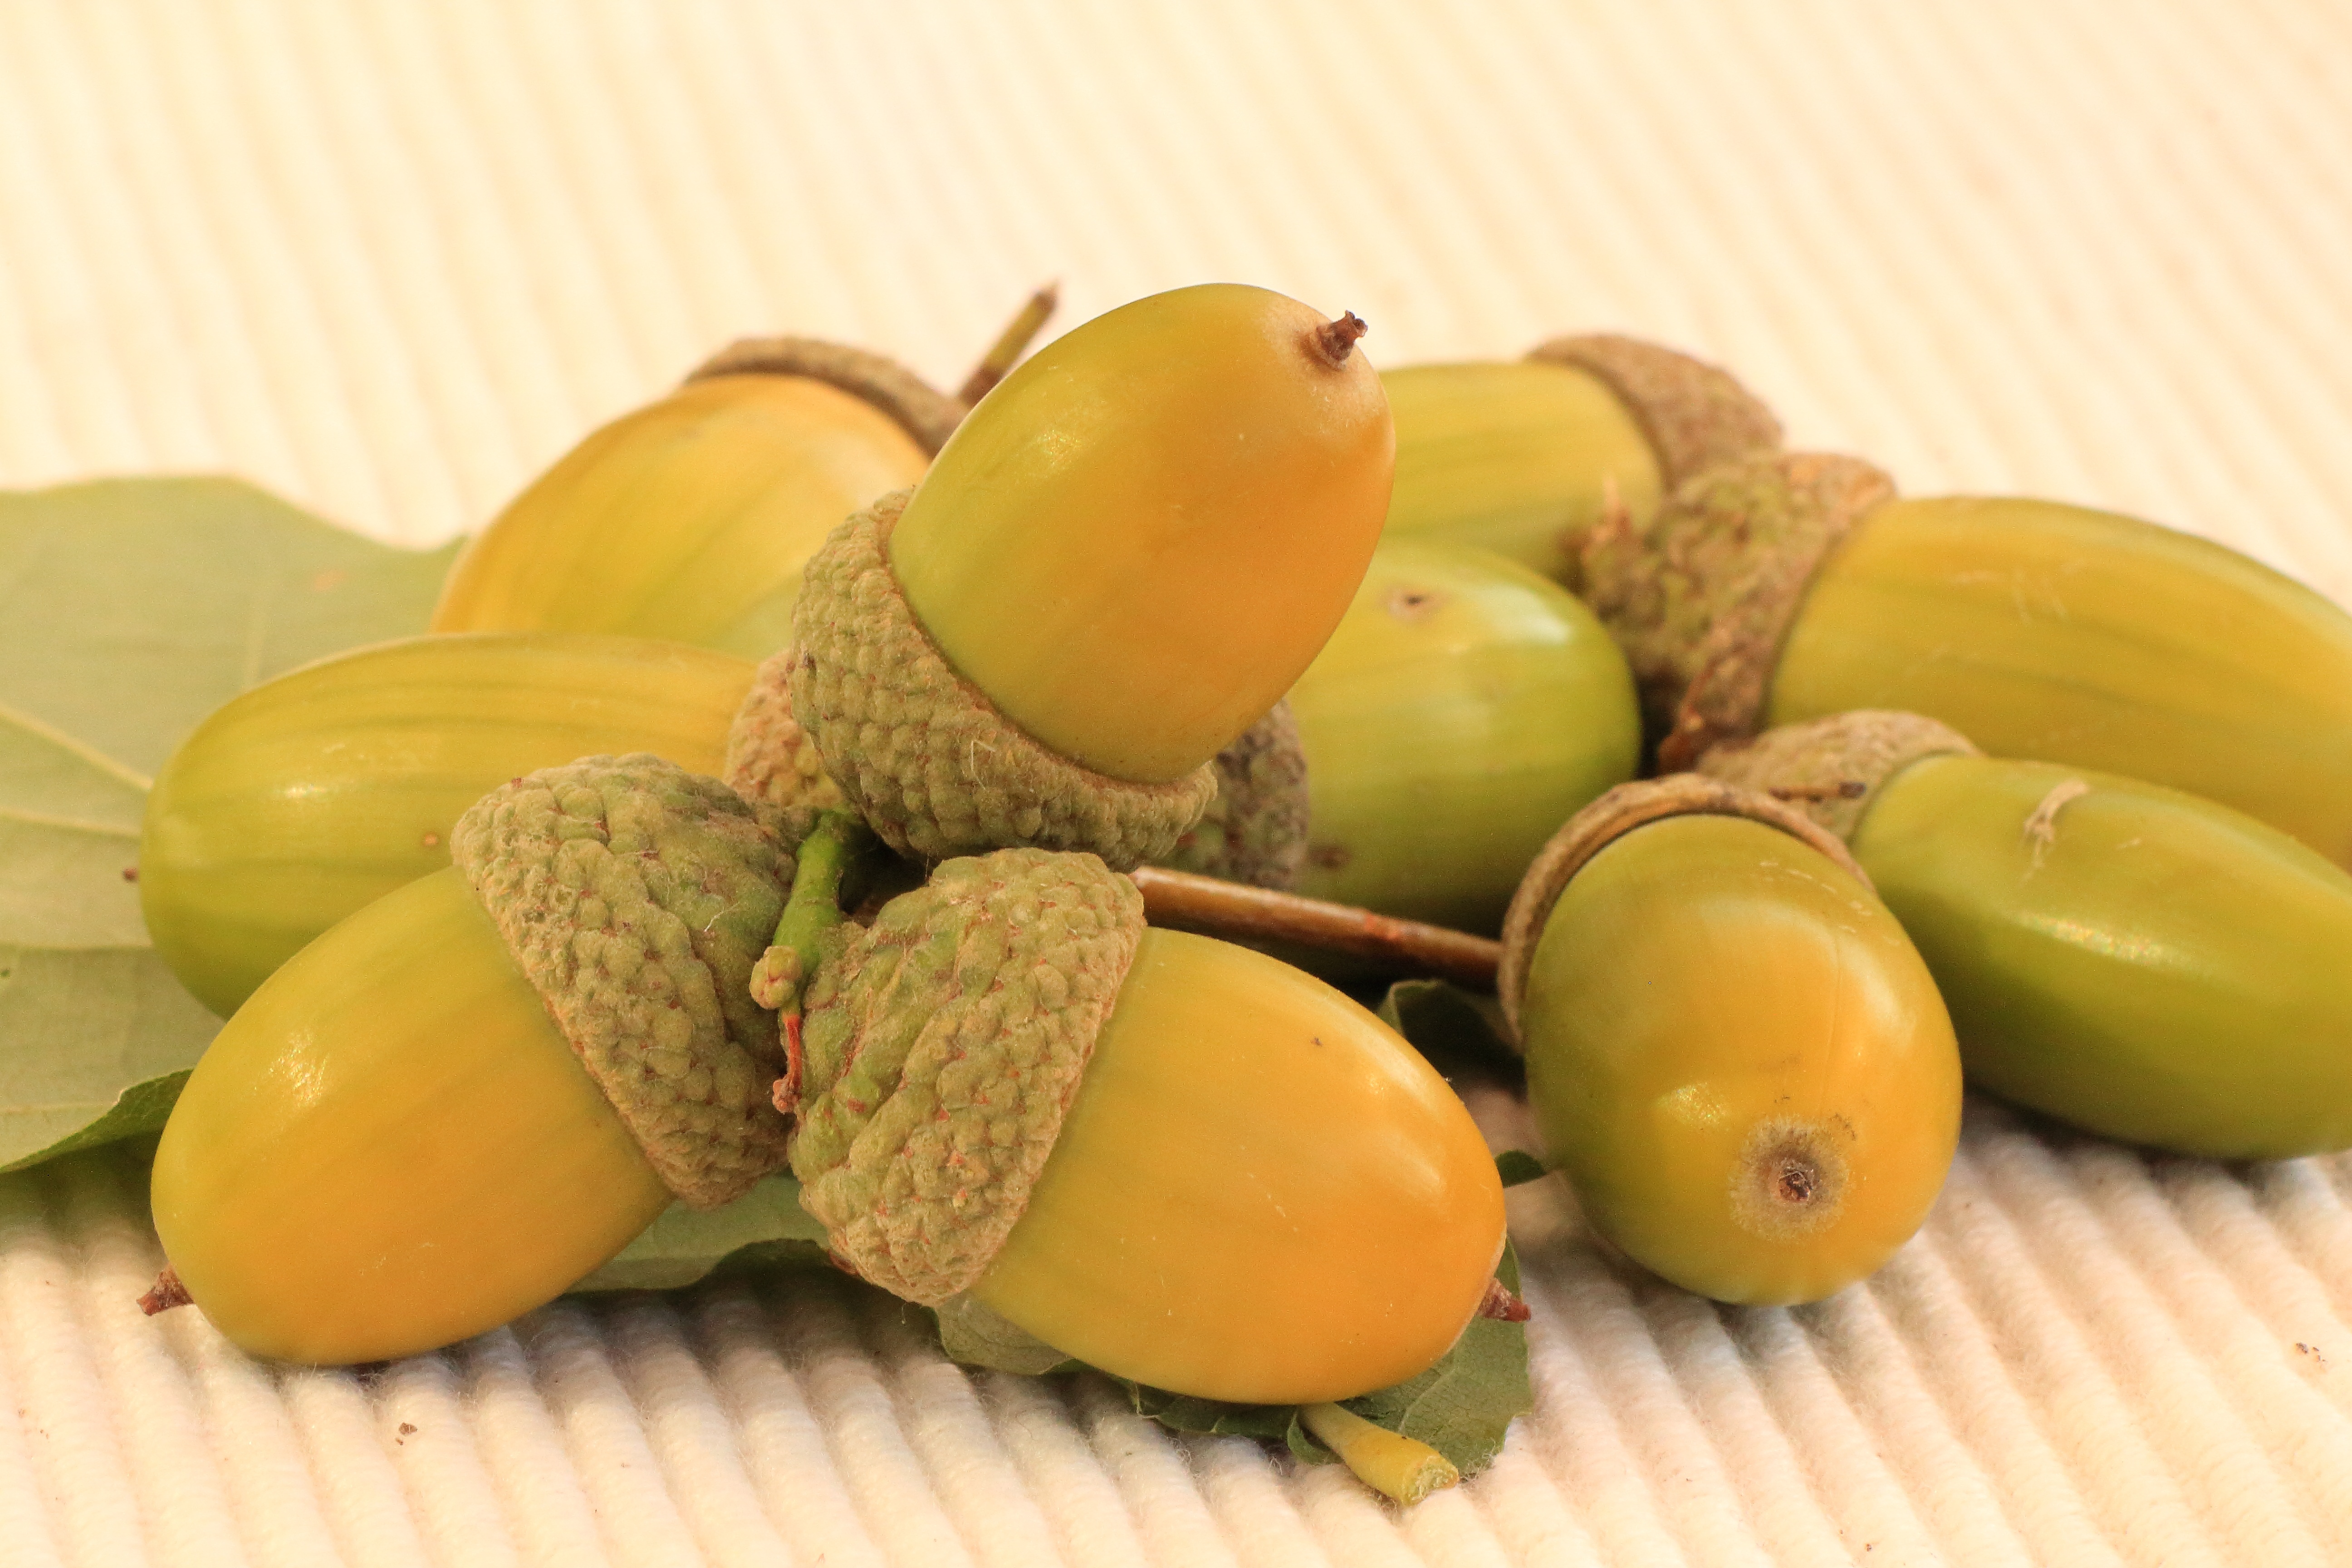
nature, forest, plant, fruit, food, produce, autumn, fruits, oak, acorns, tree fruit, oak leaves, oak fruit, flowering plant, land plant